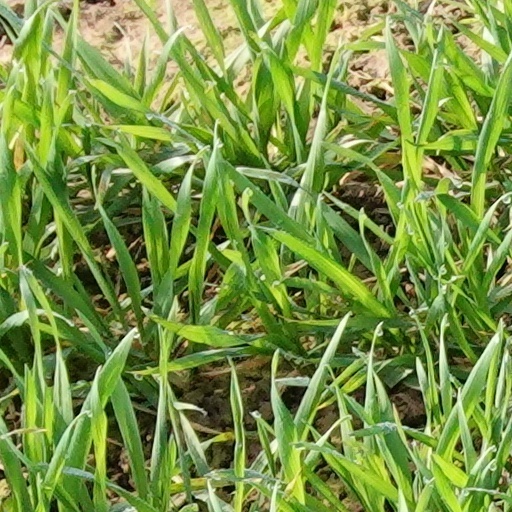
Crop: wheat